Avenging Spider-Man

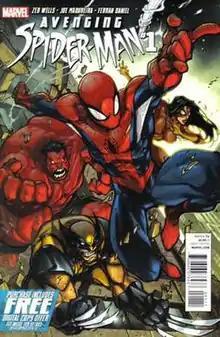
Cover of "Avenging Spider-Man" #1 (January 2012) by Joe Madureira

Avenging Spider-Man is the title of an American comic book series that was published monthly by Marvel Comics from 2012 to 2013, featuring the adventures of the fictional superhero Spider-Man. The events in the story take place in the primary continuity of the mainstream Marvel Universe along with the events of "The Amazing Spider-Man" and later "The Superior Spider-Man". This was the first ongoing series to feature Spider-Man as the main character besides "The Amazing Spider-Man" since the cancellation of "Friendly Neighborhood Spider-Man" and the second volume of "Sensational Spider-Man" in December 2008 following the conclusion of the "One More Day" storyline. "Avenging Spider-Man" has also been instrumental in Marvel's shift towards including codes to receive free digital copies of the comic with purchased print comic books.